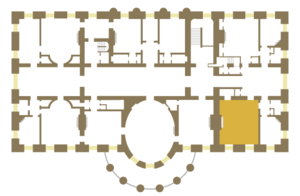
La chambre de Lincoln est une chambre au 2ᵉ étage de la Maison-Blanche et fait partie d'un ensemble de pièces qui inclut le salon de Lincoln et la salle de bains de Lincoln. Nommée d'après Abraham Lincoln qui l'utilisait comme bureau, cette pièce a la réputation d'être le théâtre d'apparition de fantômes. La chambre est utilisée par les présidents comme chambre d'amis et pour honorer leurs soutiens politiques.